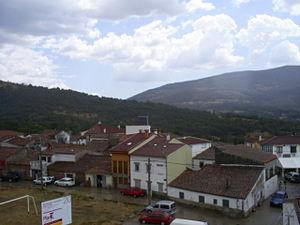
Vallejera de Riofrío est une commune de la province de Salamanque dans la communauté autonome de Castille-et-León en Espagne.